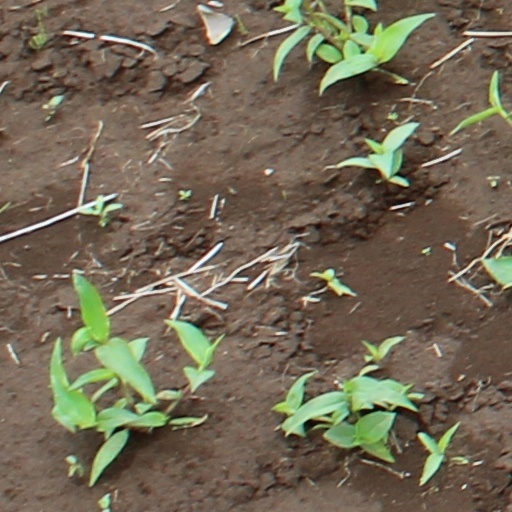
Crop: wheat